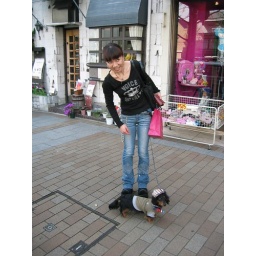
Its a bit of a pity that the dog is standing in front of her 5 inches of platformed shoe.